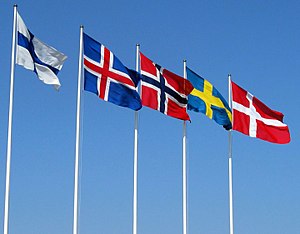
Nordiske korsflag
De nordiske flag. Fra venstre mod højre: Finlands, Islands, Norges, Sveriges og Danmarks flag.
Nordiske korsflag er en gruppe flag, der almindeligvis forbindes med Norden, hvor flagmønsteret opstod. Flagene har et gennemgående kors med den lodrette stribe i korset forskudt mod flagstangen.